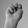
ASL letter: N